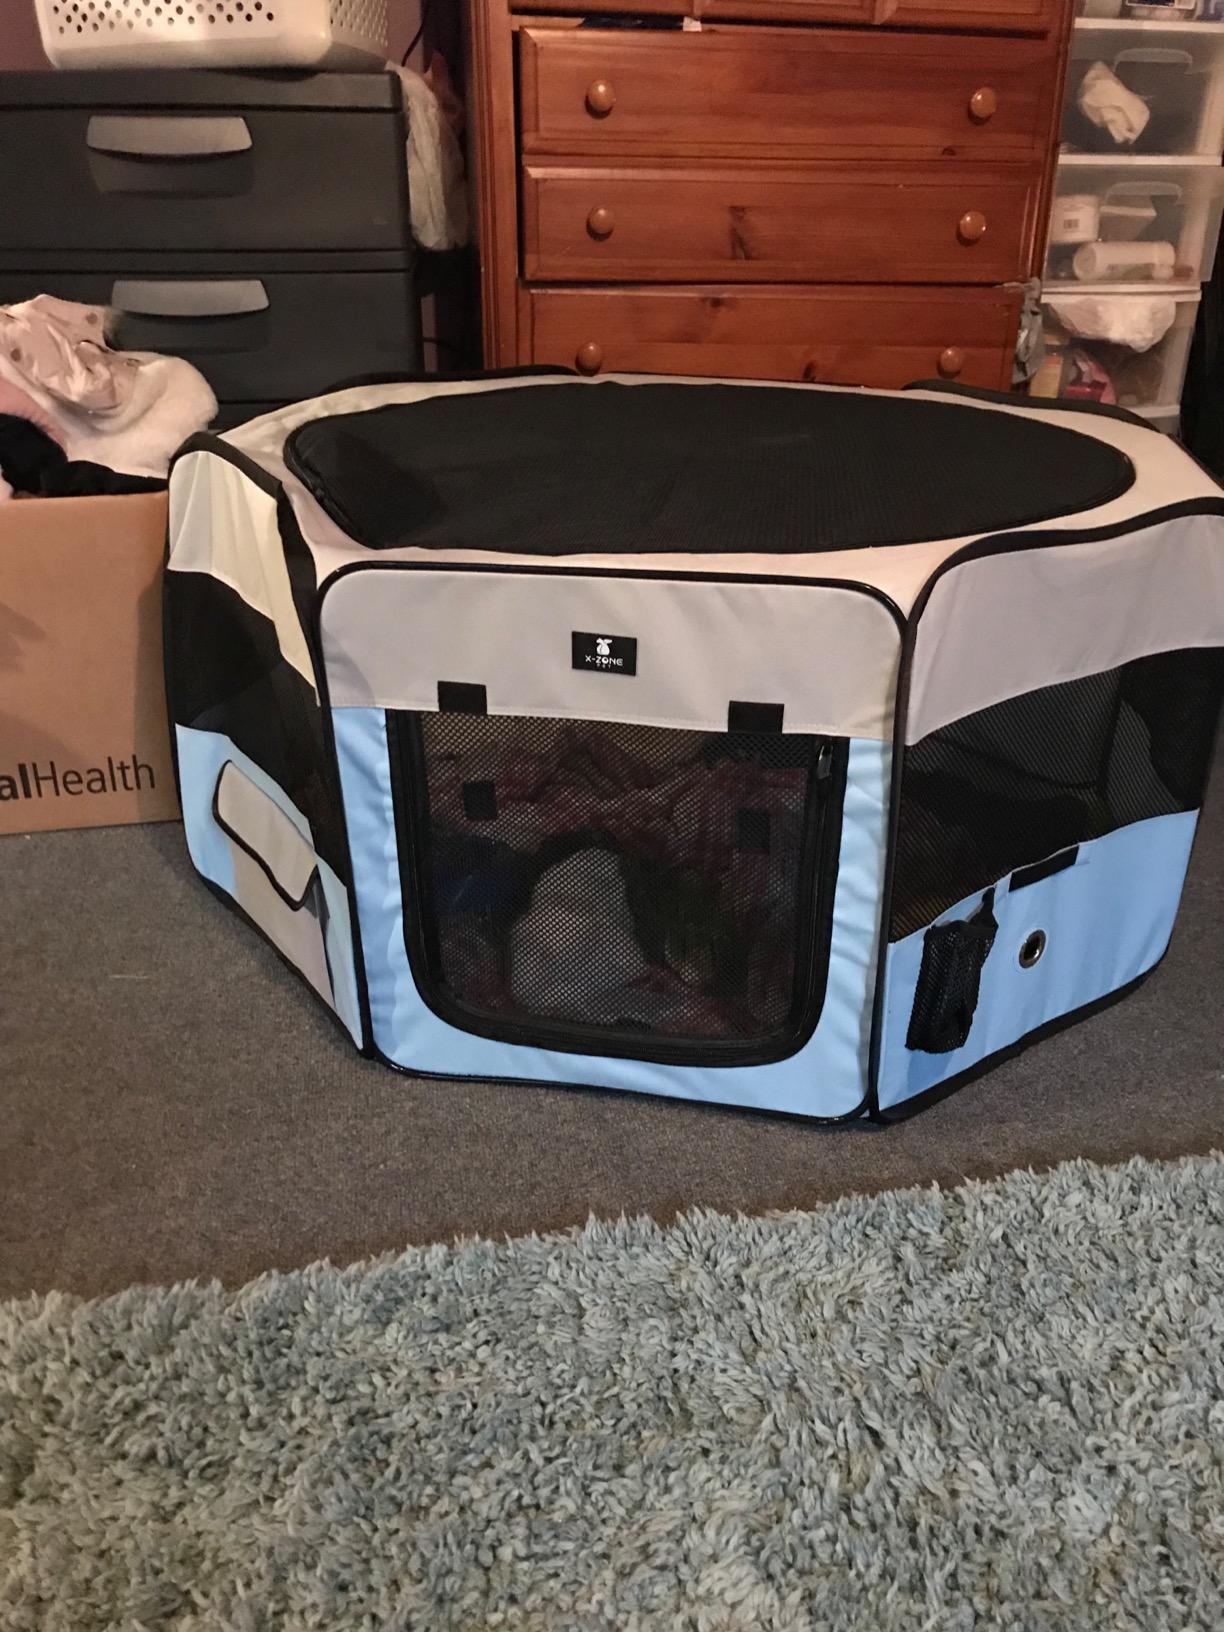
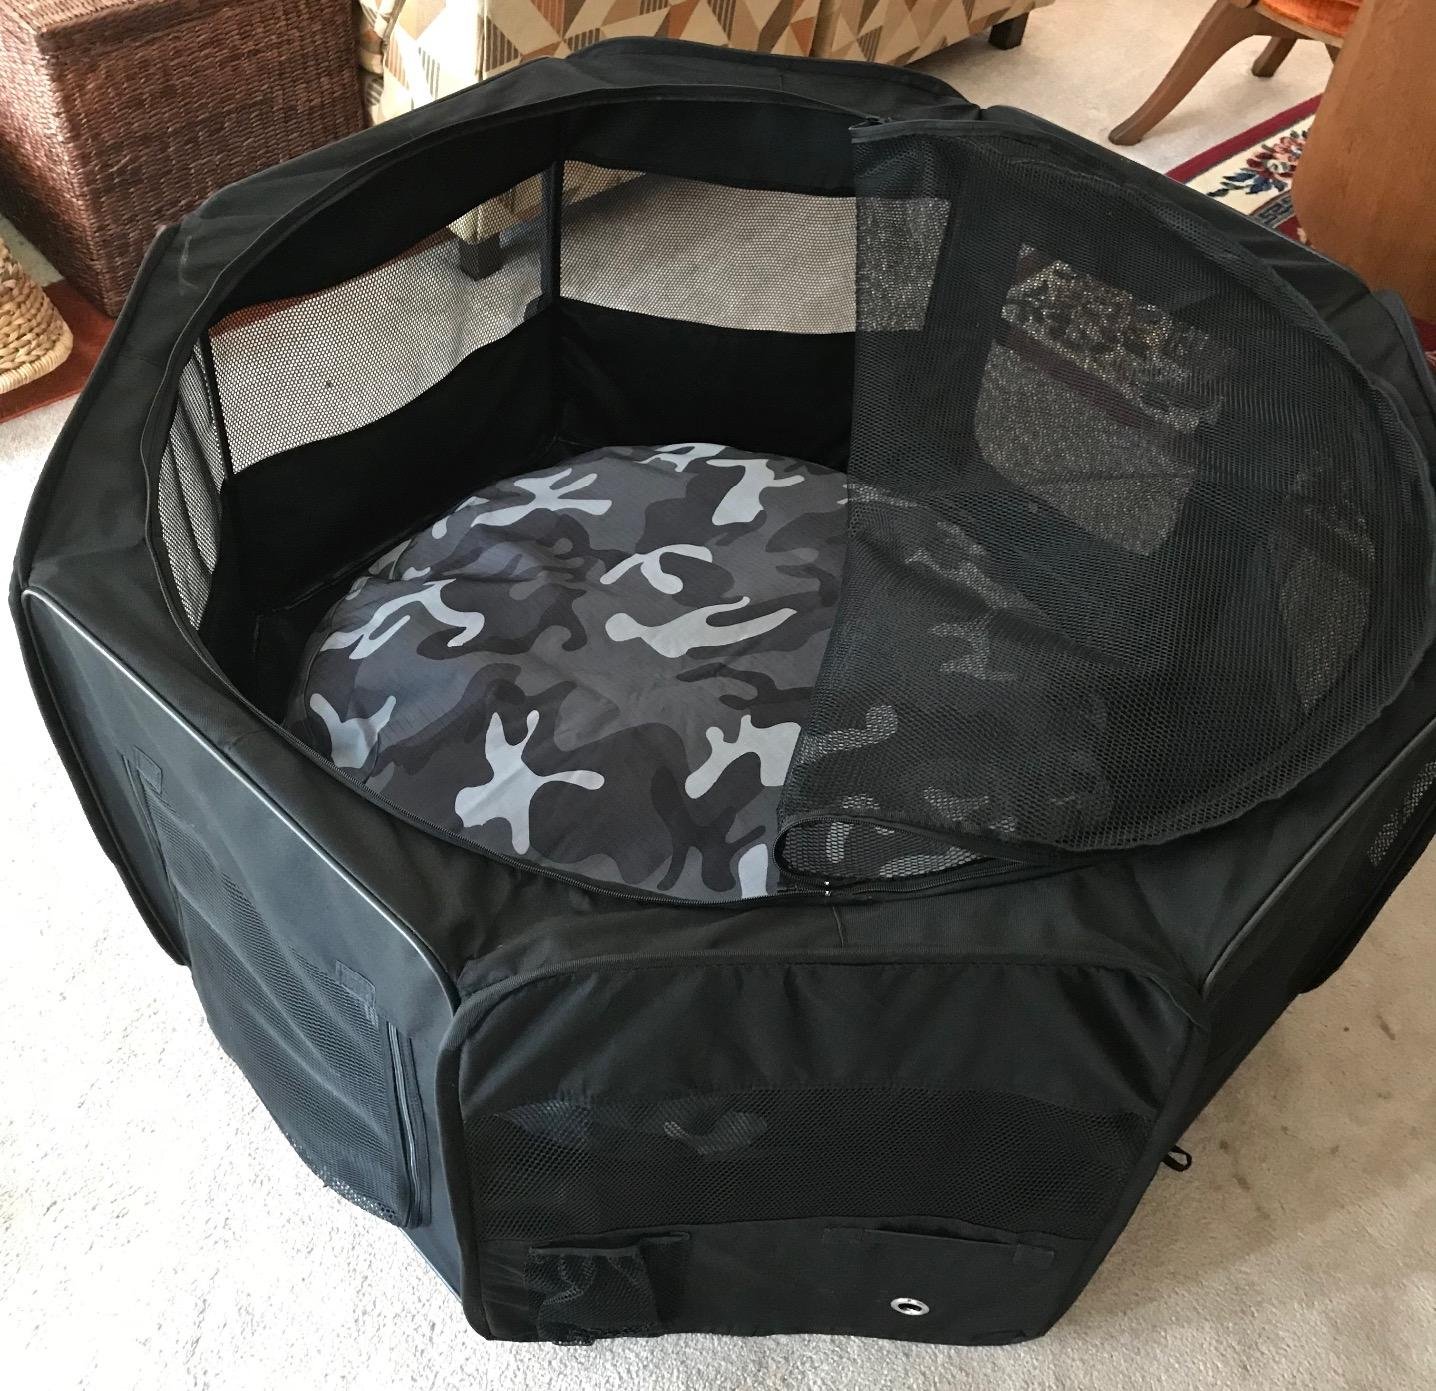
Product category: items_kennel
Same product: no